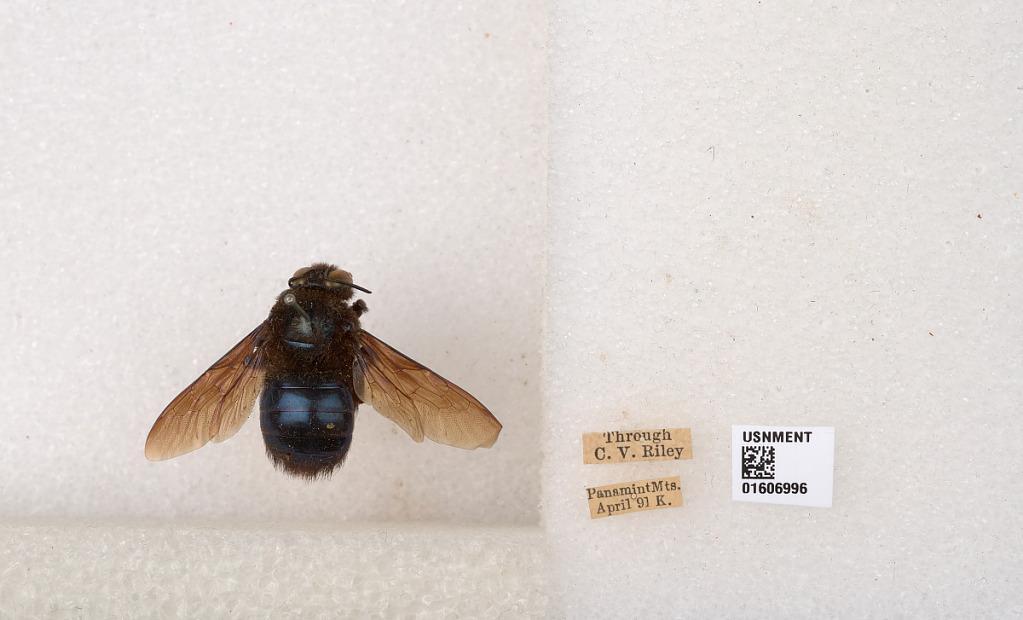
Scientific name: Xylocopa (Xylocopoides) californica arizonensis Cresson
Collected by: C. Riley
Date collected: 1891-4-1
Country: United States
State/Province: California
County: Inyo
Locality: Panamint Mountains
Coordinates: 36.1167, -117.083